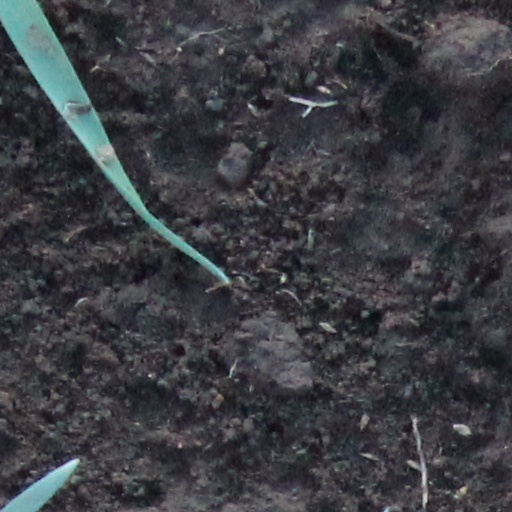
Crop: wheat